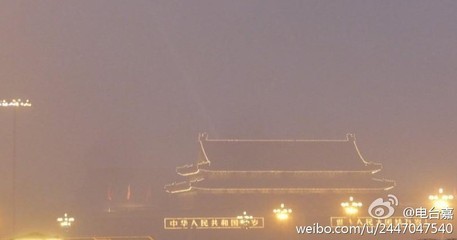
Weather: foggy or hazy